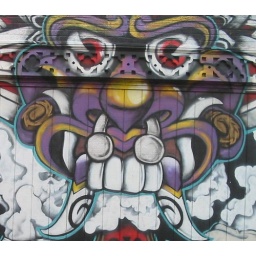
A close-up of a large mural on a wall off of 23rd street in Oklahoma City